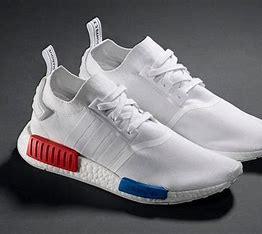
Brand: Adidas
Model: NMD_R1 Pk